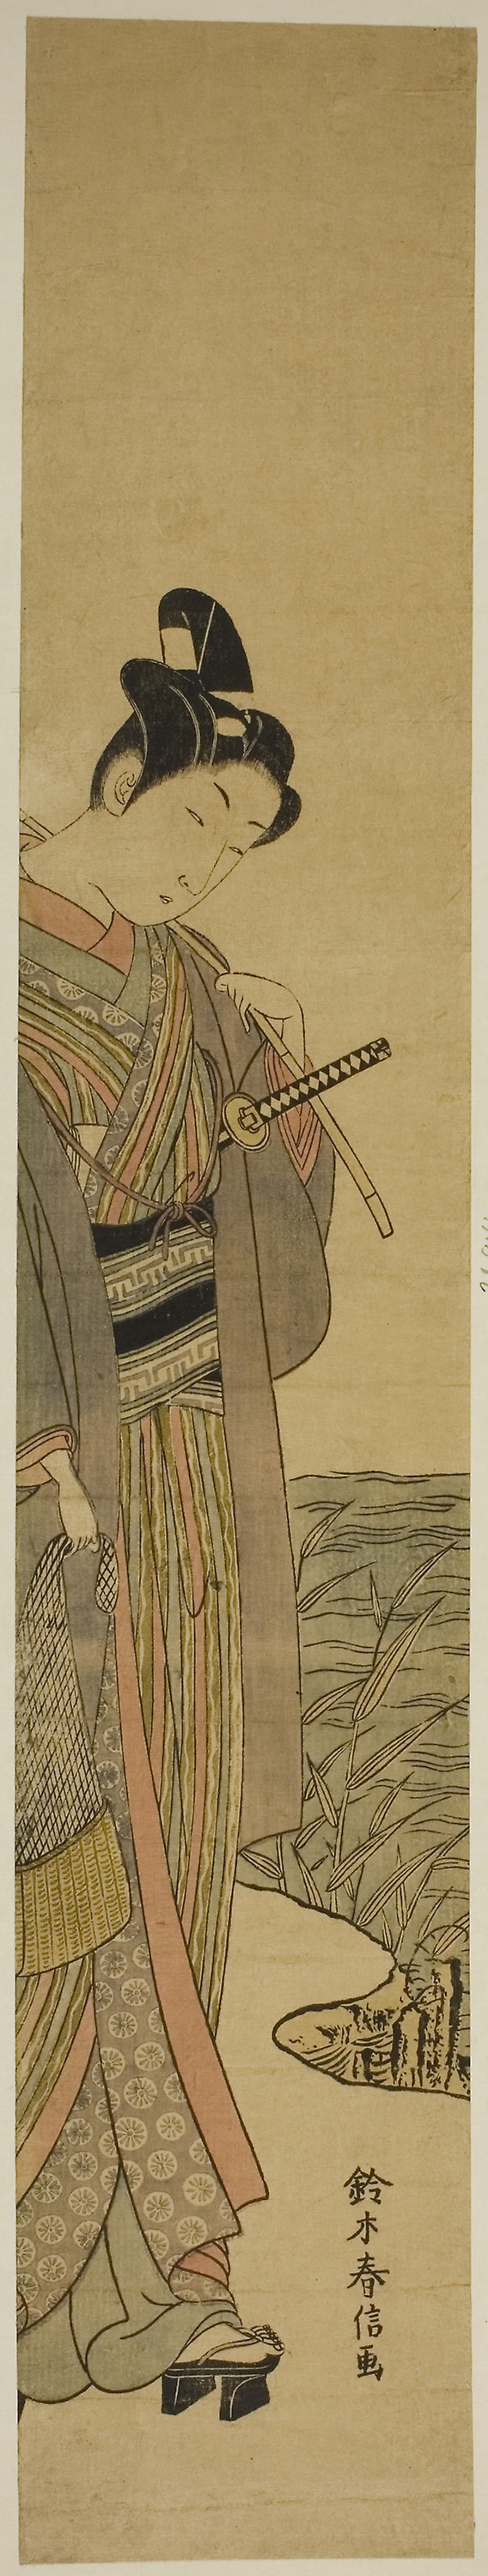
musical instrument, art, illustration, drawing, painting